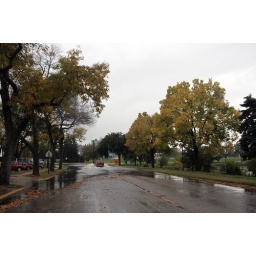
mature drivers negotiate the street water with the caution informed by experience.